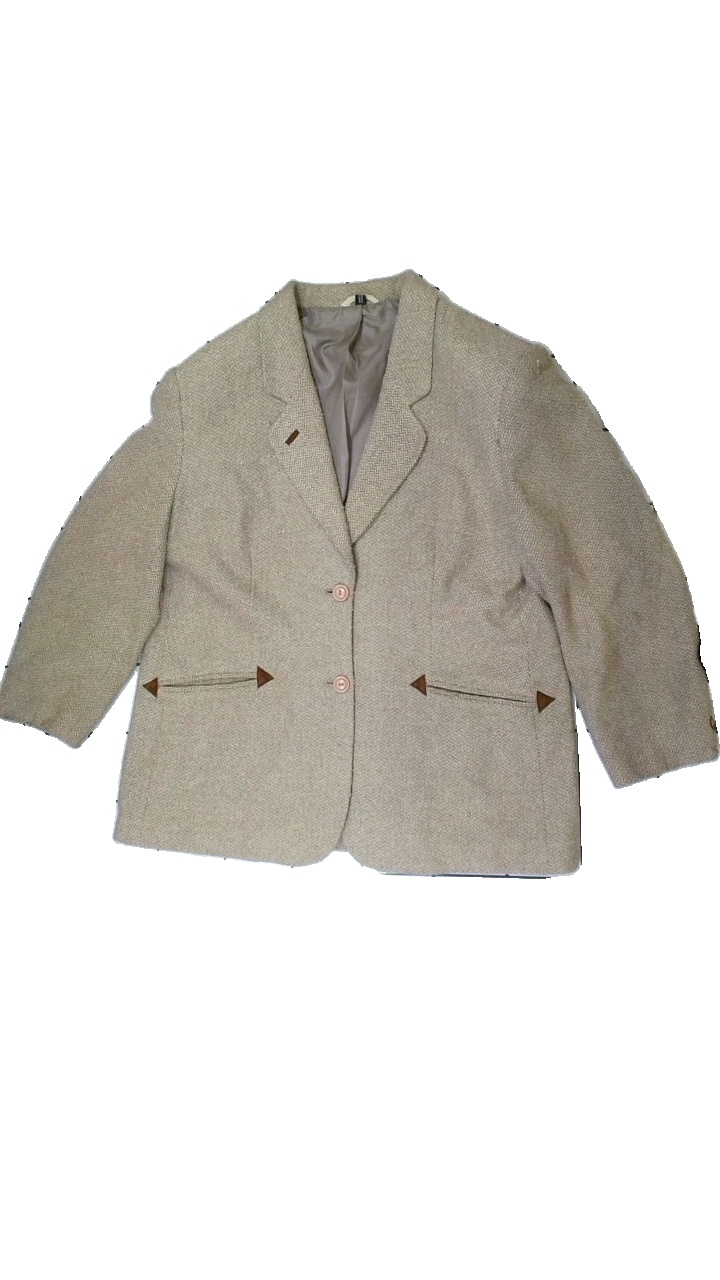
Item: Blazer (Men)
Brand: Missing
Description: Chevron patterned brown/beige blazer from the 80's.
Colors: Brown, Beige
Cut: C-collar
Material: Unknown, no match. Lining: 51% polyester, 49% acrylic
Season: All
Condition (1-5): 3
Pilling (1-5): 4
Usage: Export
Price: <50